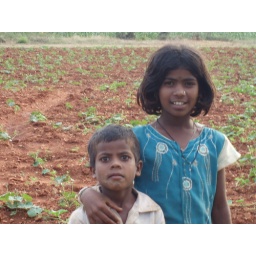
boy and girl loitering in the fields next to the campus at Kanakagiri ( literally gold nugget mountains)